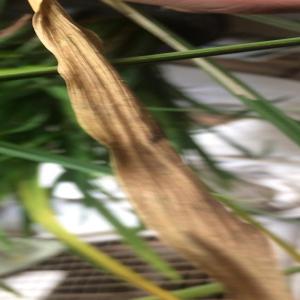
Disease: Bacterialblight